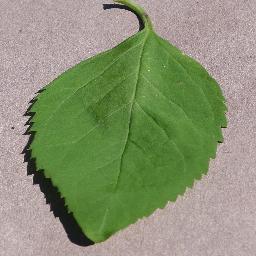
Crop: cherry
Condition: (including_sour)_healthy